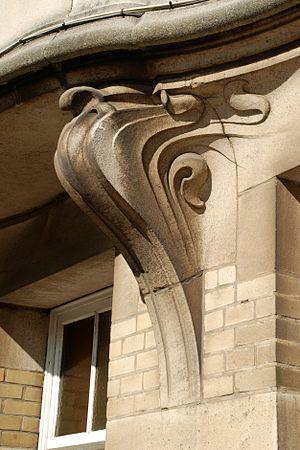
Belgique - Bruxelles - Art nouveau - Emile Lambot - Bvd du Jubilé
Émile Lambot est un architecte belge adepte de l'Art nouveau et actif à Bruxelles.